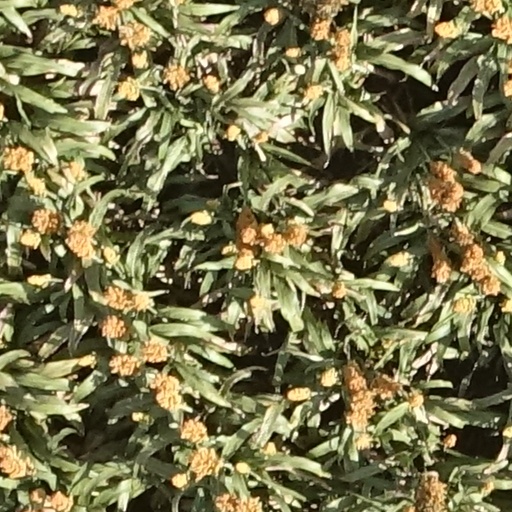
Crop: sorghum